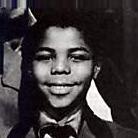
Age: 7